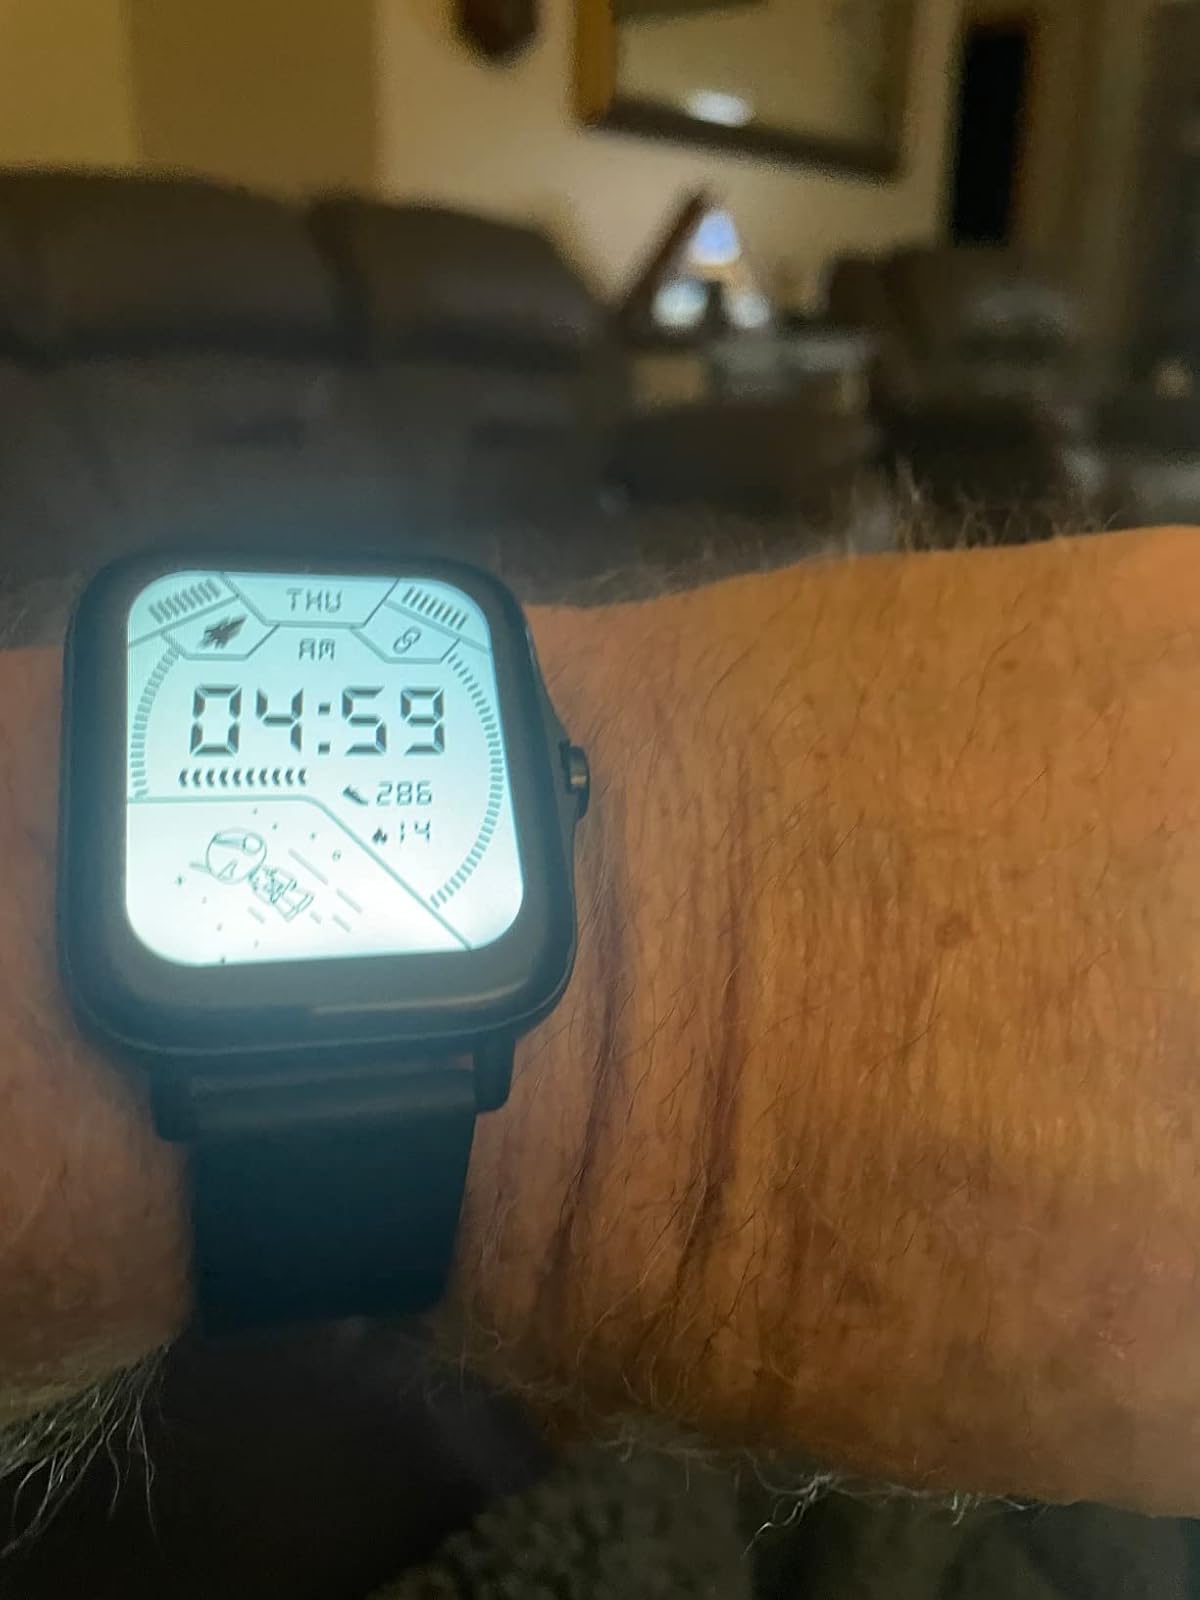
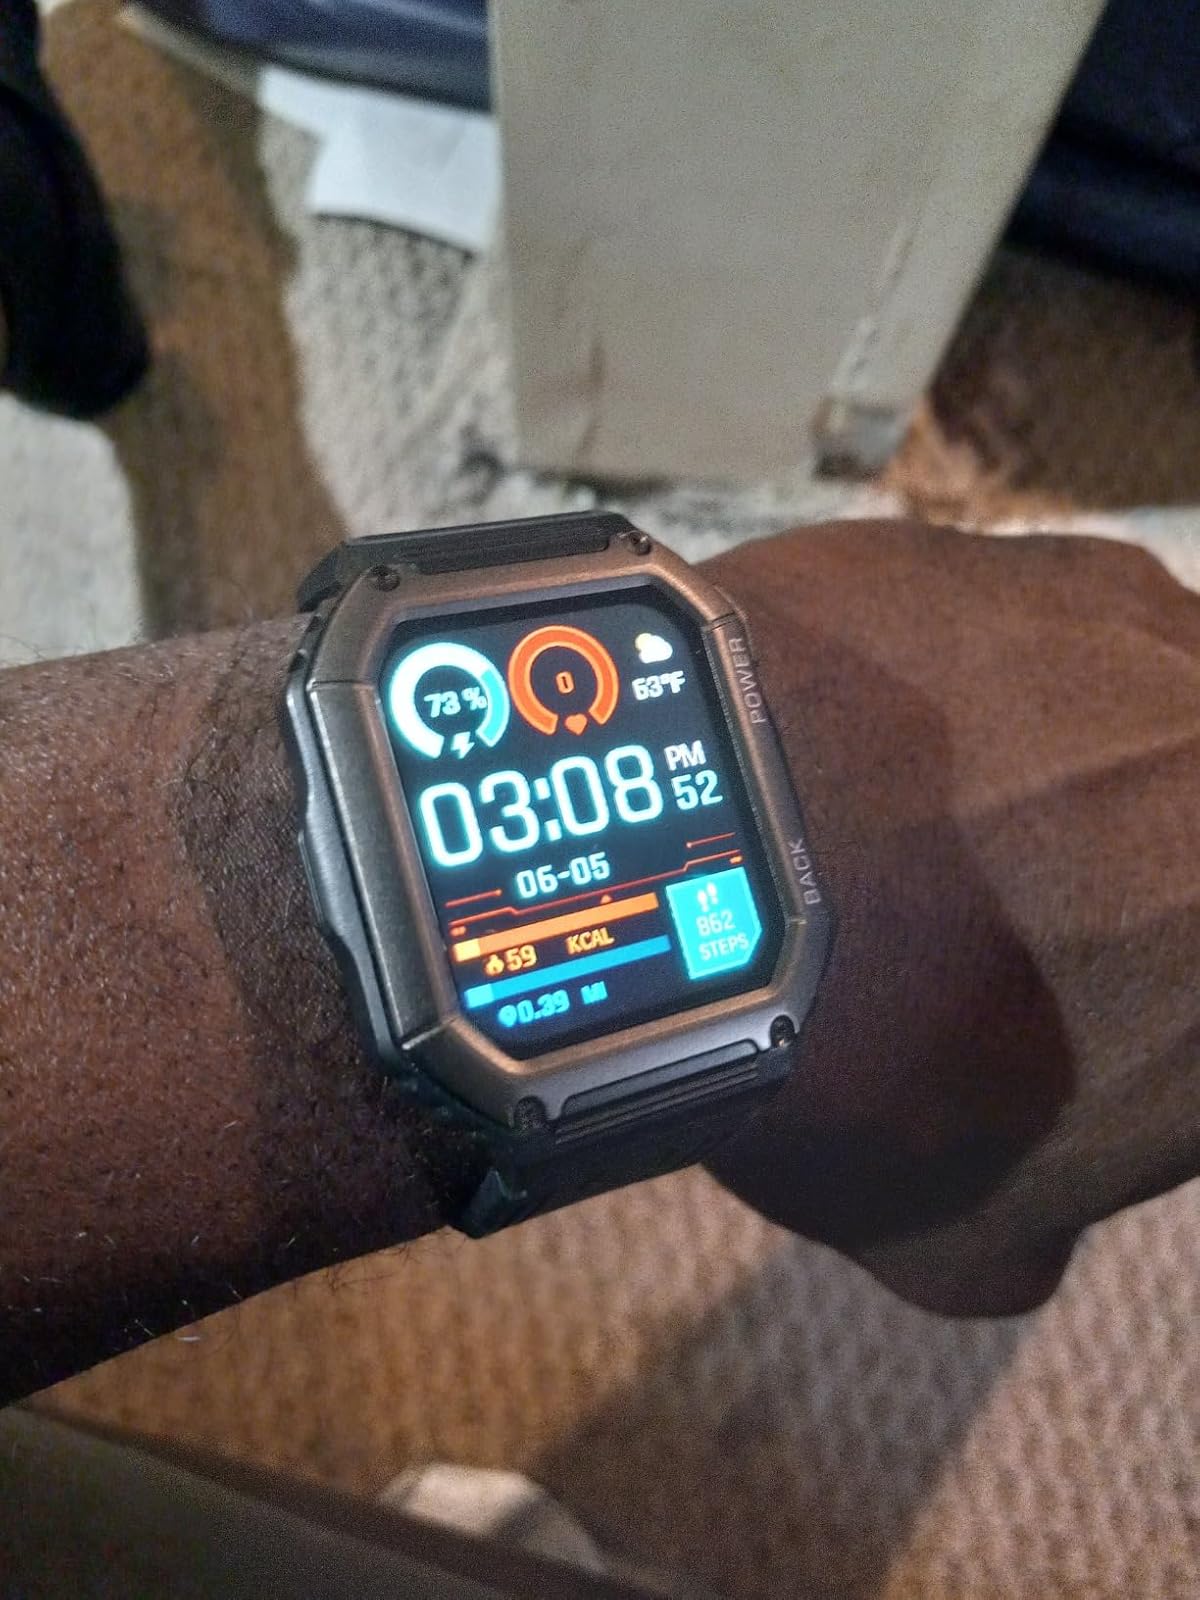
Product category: smartwatch
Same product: no